Luxembourg Palace

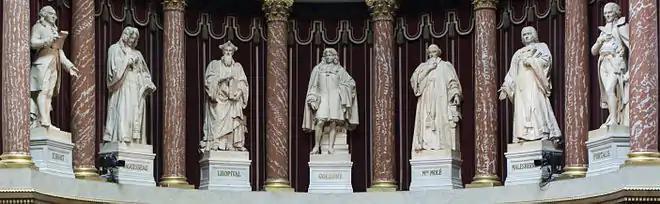

The new wing included a library ("bibliothèque") with a cycle of paintings (1845–1847) by Eugène Delacroix. In the 1850s, at the request of Emperor Napoleon III, Gisors created the highly-decorated Salle des Conférences (inspired by the Galerie d'Apollon of the Louvre), which influenced the nature of subsequent official interiors of the Second Empire, including those of the Palais Garnier.